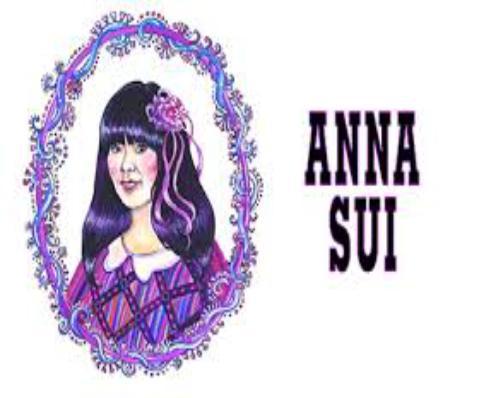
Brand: Anna Sui
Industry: Clothes